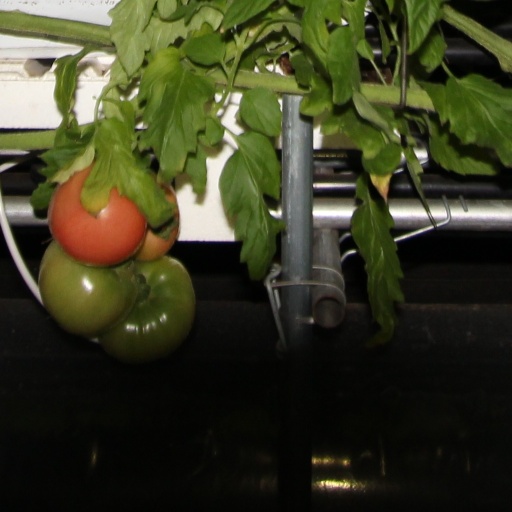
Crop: tomato